Fledge

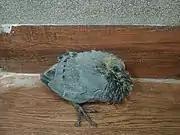
A pigeon fledgling on a tiled floor

One species, the ancient murrelet, fledges two days after hatching, running from its burrow to the ocean and its calling parents. Once it reaches the ocean, its parents care for it for several weeks. Other species, such as guillemots and terns, leave the nesting site while they are still unable to fly. The fledging behavior of the guillemot is spectacular; the adult leads the chick to the edge of the cliff, where the colony is located, and the chick will then launch itself off, attempting to fly as far as possible, before crash landing on the ocean.